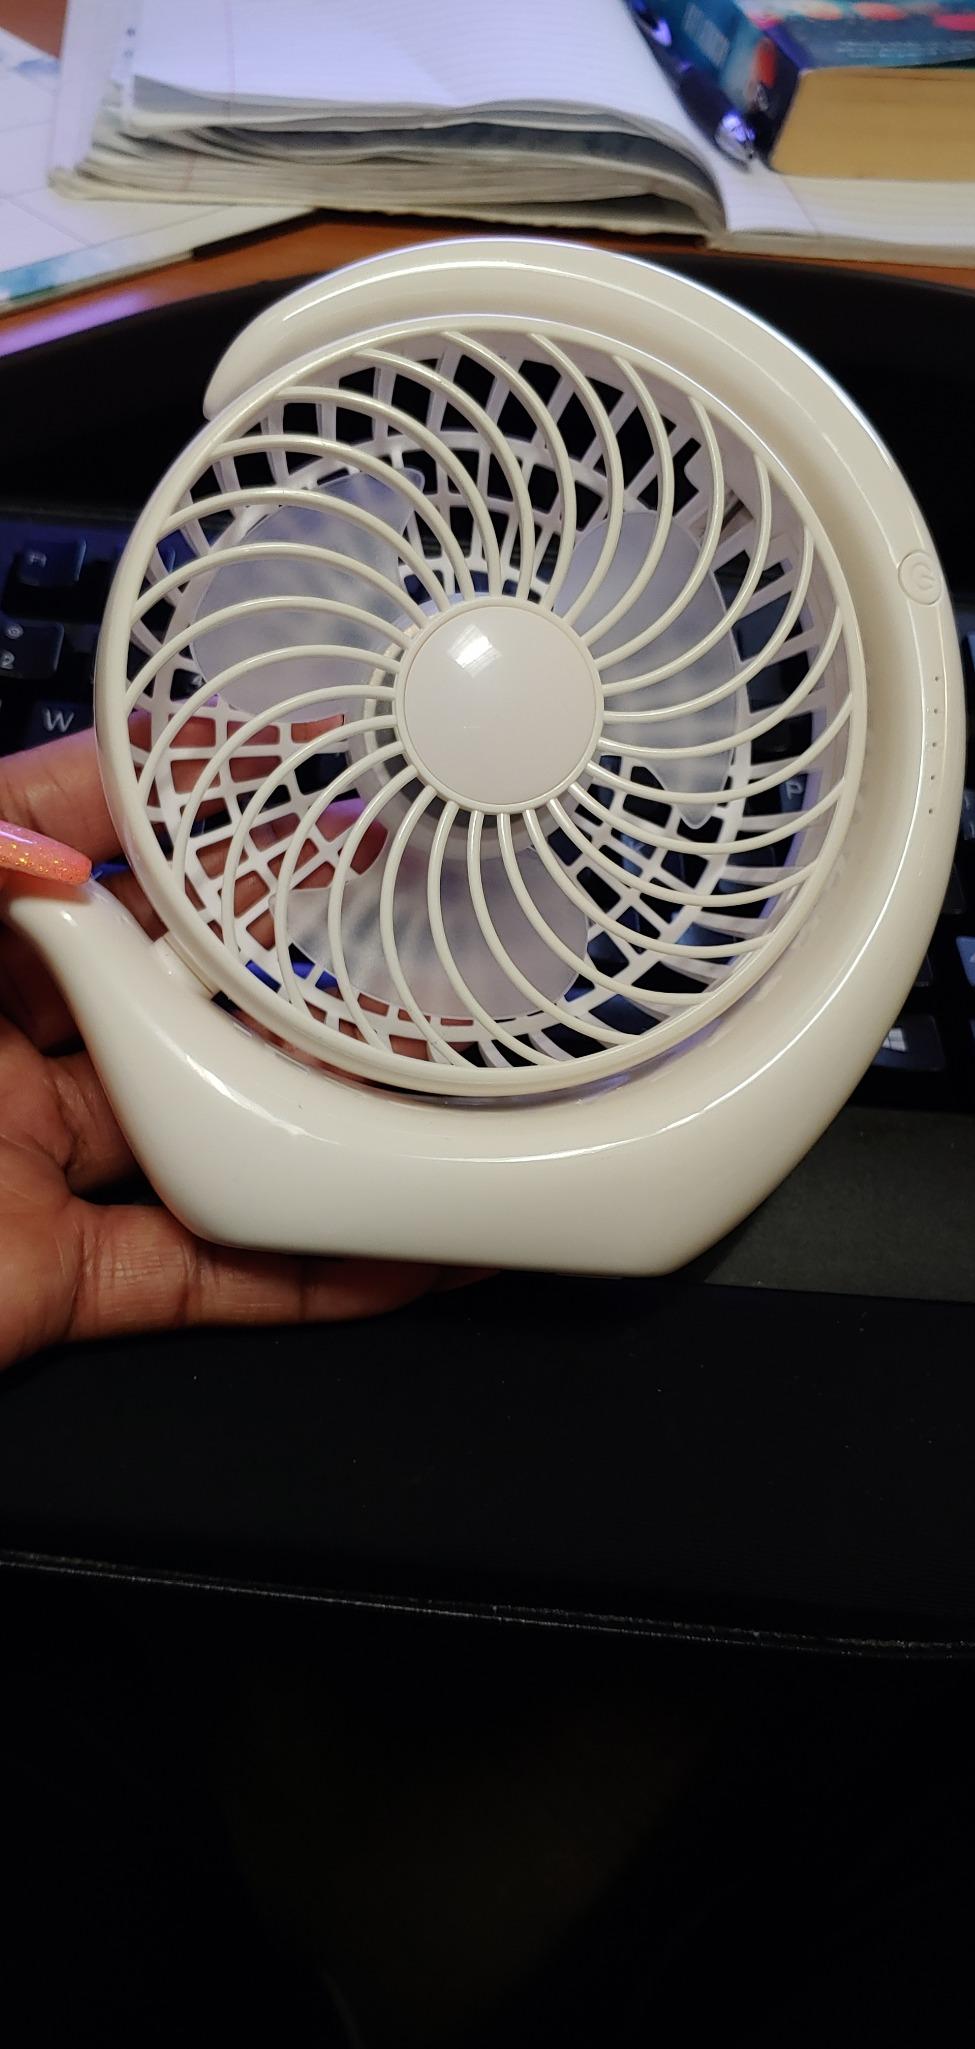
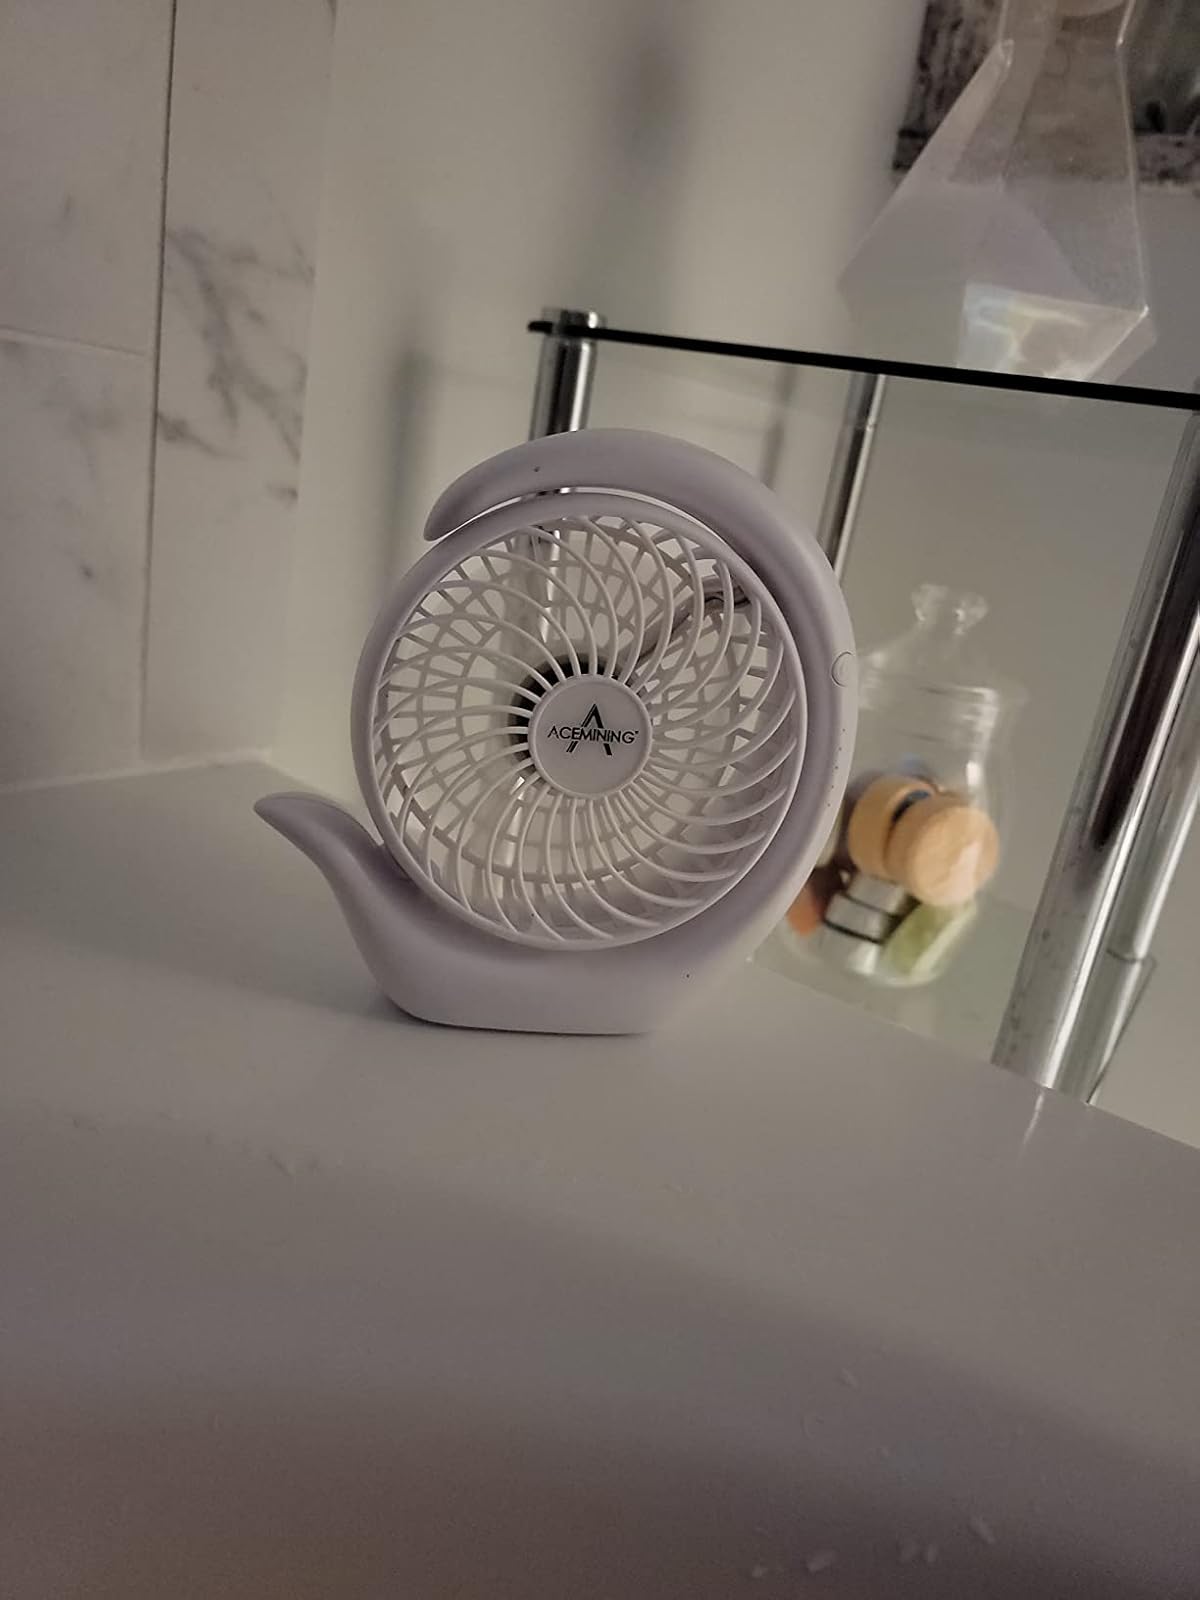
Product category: fan
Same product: yes